Steeton, West Yorkshire

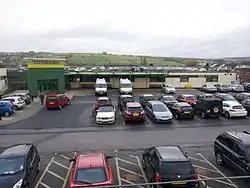
Airedale General Hospital

The village has a major hospital, (Airedale General Hospital), a Pie Shop, a news agency, three hair dressing salons, a fruit shop, a Chinese takeaway, a transport cafe, two parks, a public house, a bowling green, a war memorial, two village greens, a football pitch, a cricket pitch, a graveyard, a primary school, an hotel, a Church of England church and a Methodist church. A Morrisons local store was also opened in the village in May 2014, but this became a My Local store when Morrisons withdrew from the village. Since then the site of the old Morrisons has become a Co-op Food store.